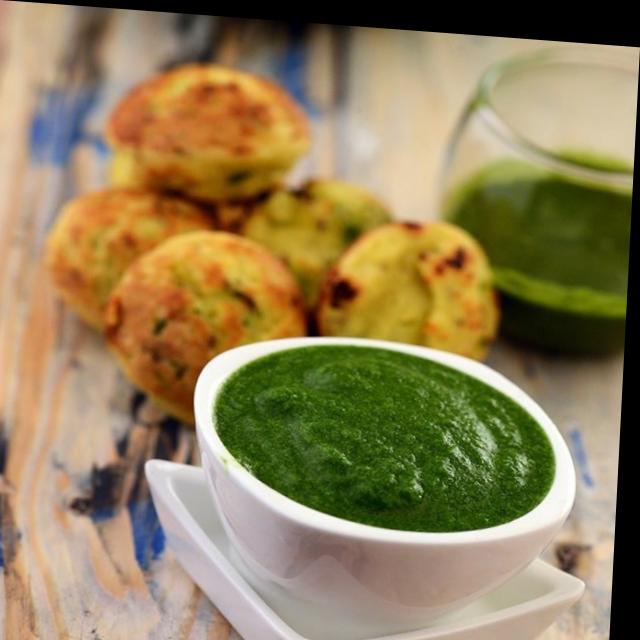
Dish: green_chutney